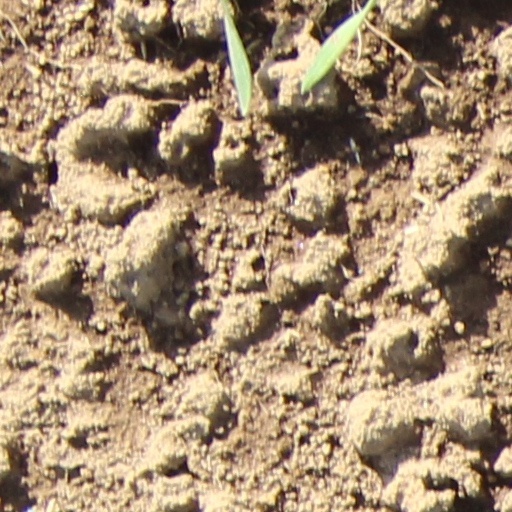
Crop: wheat